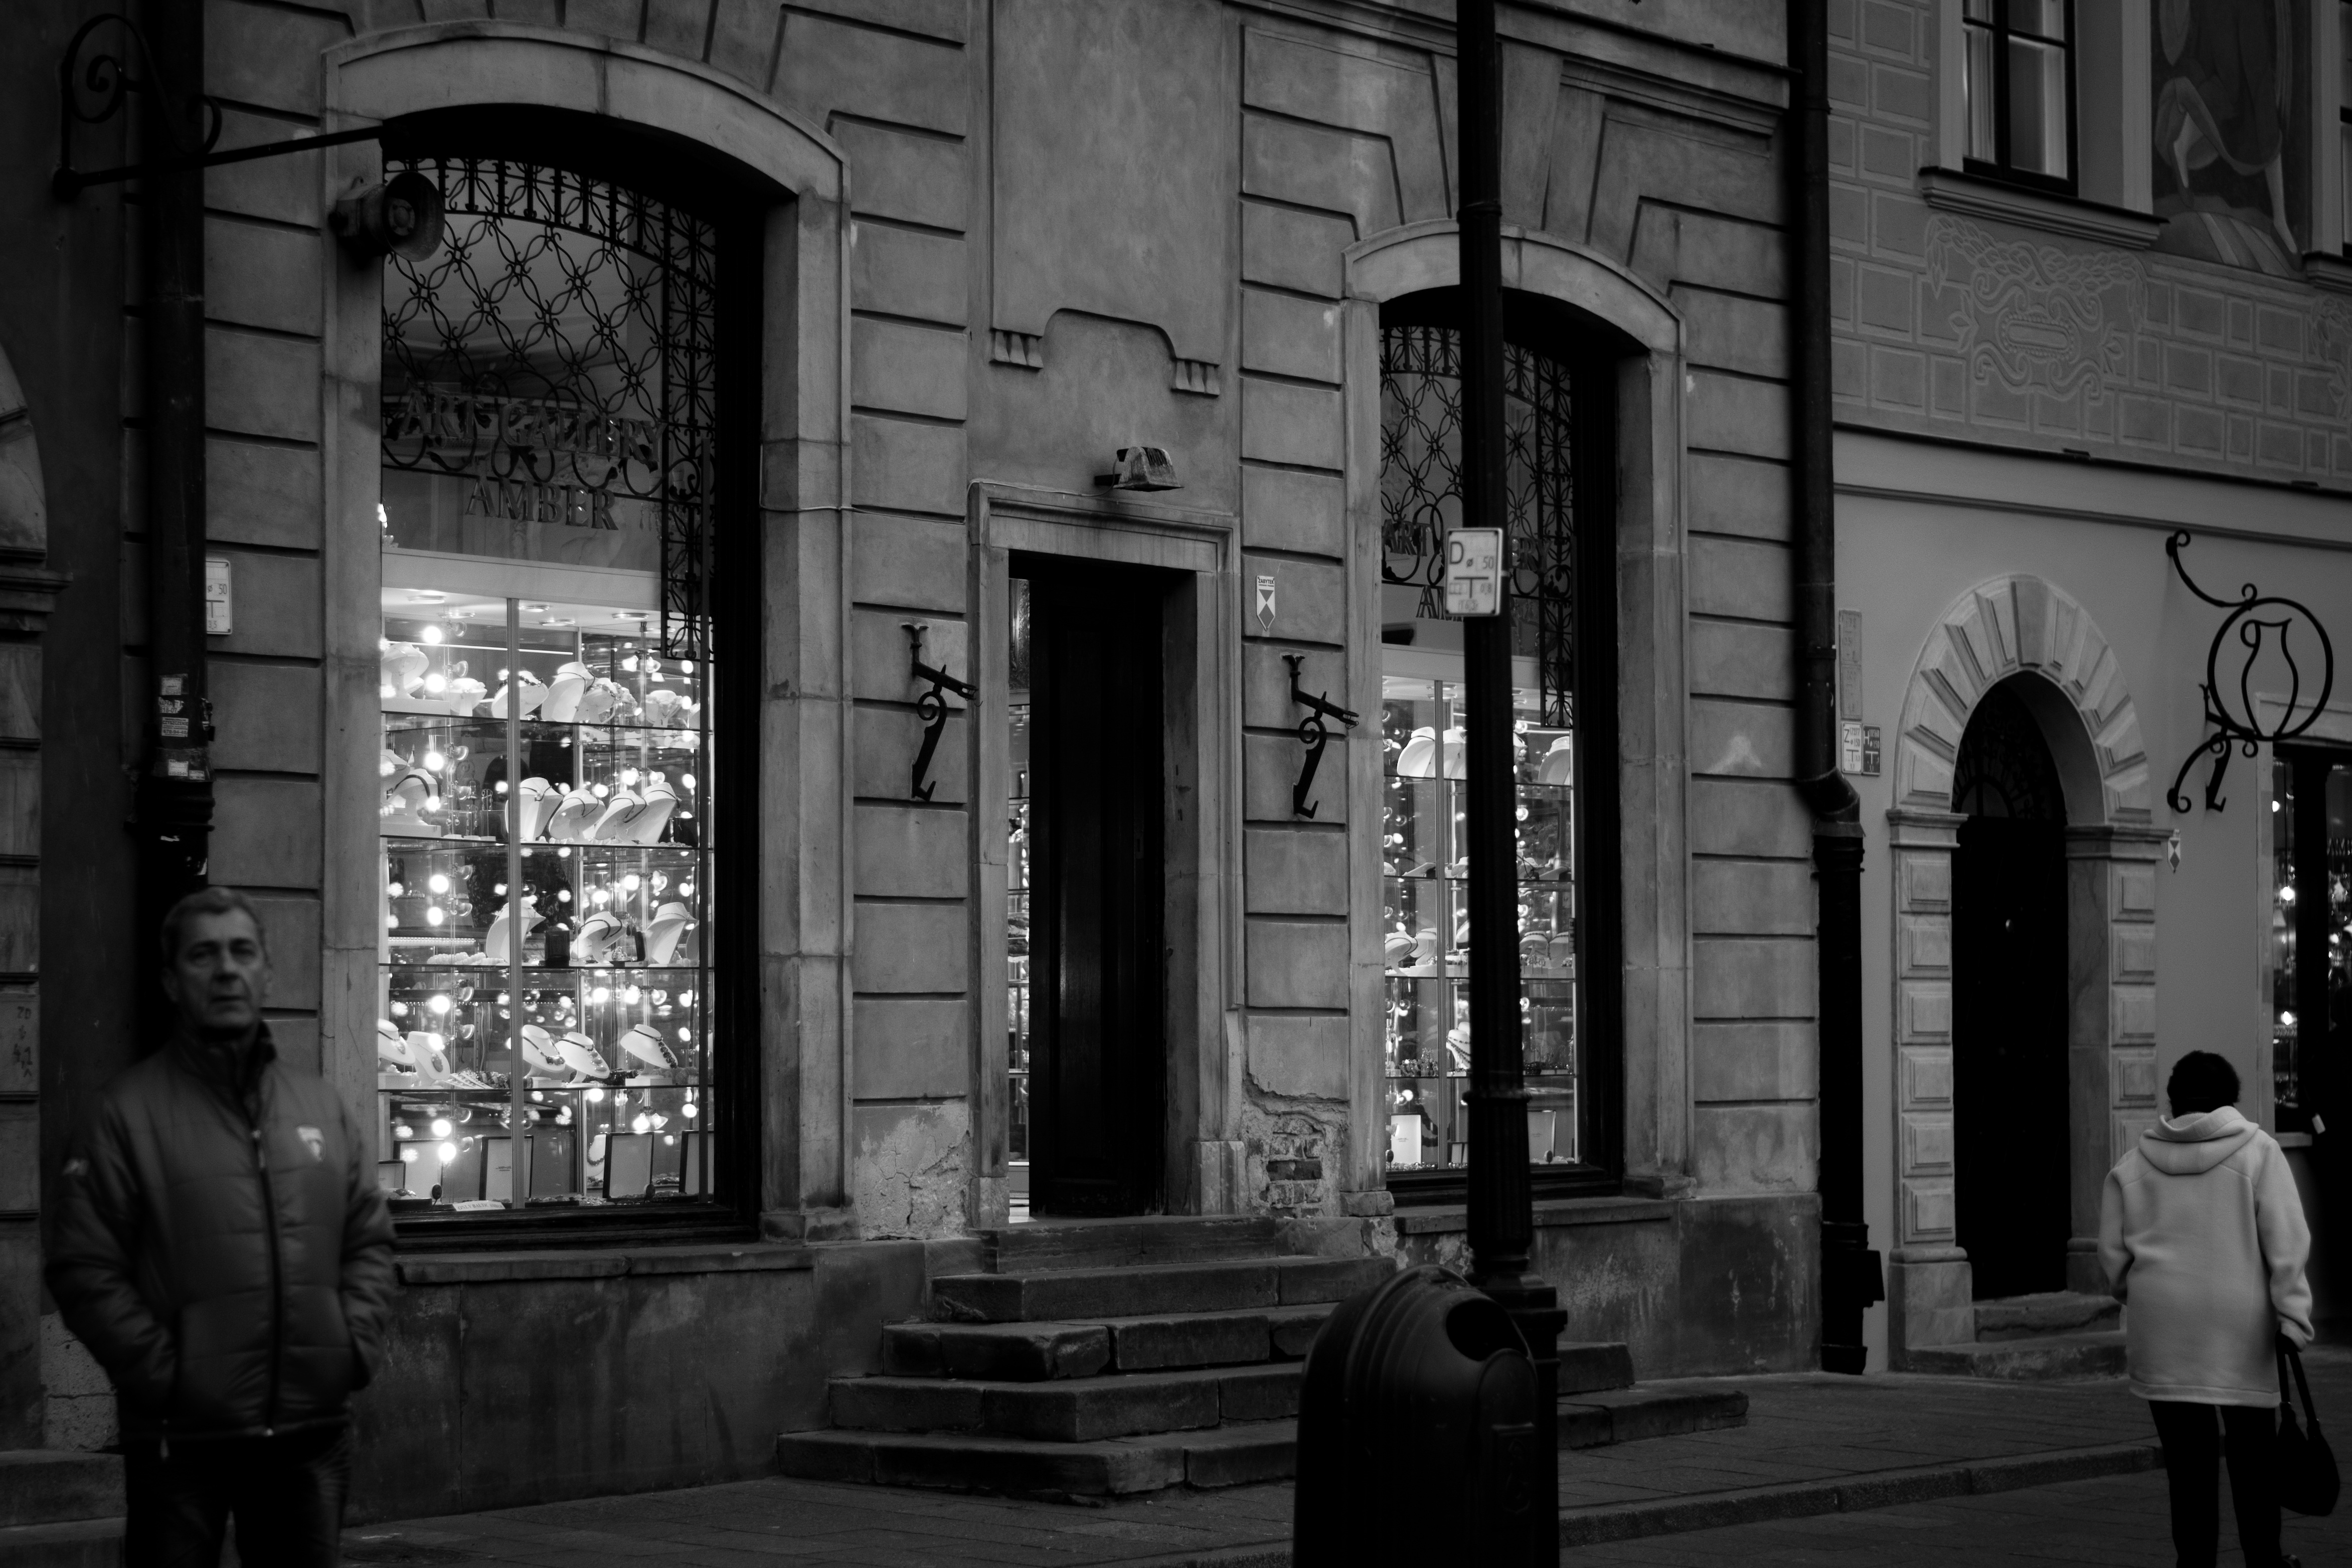
light, black and white, architecture, road, white, street, photography, window, alley, city, memory, darkness, black, monochrome, streets, infrastructure, loneliness, symmetry, poland, shape, warsaw, urban area, monochrome photography, cialis, film noir